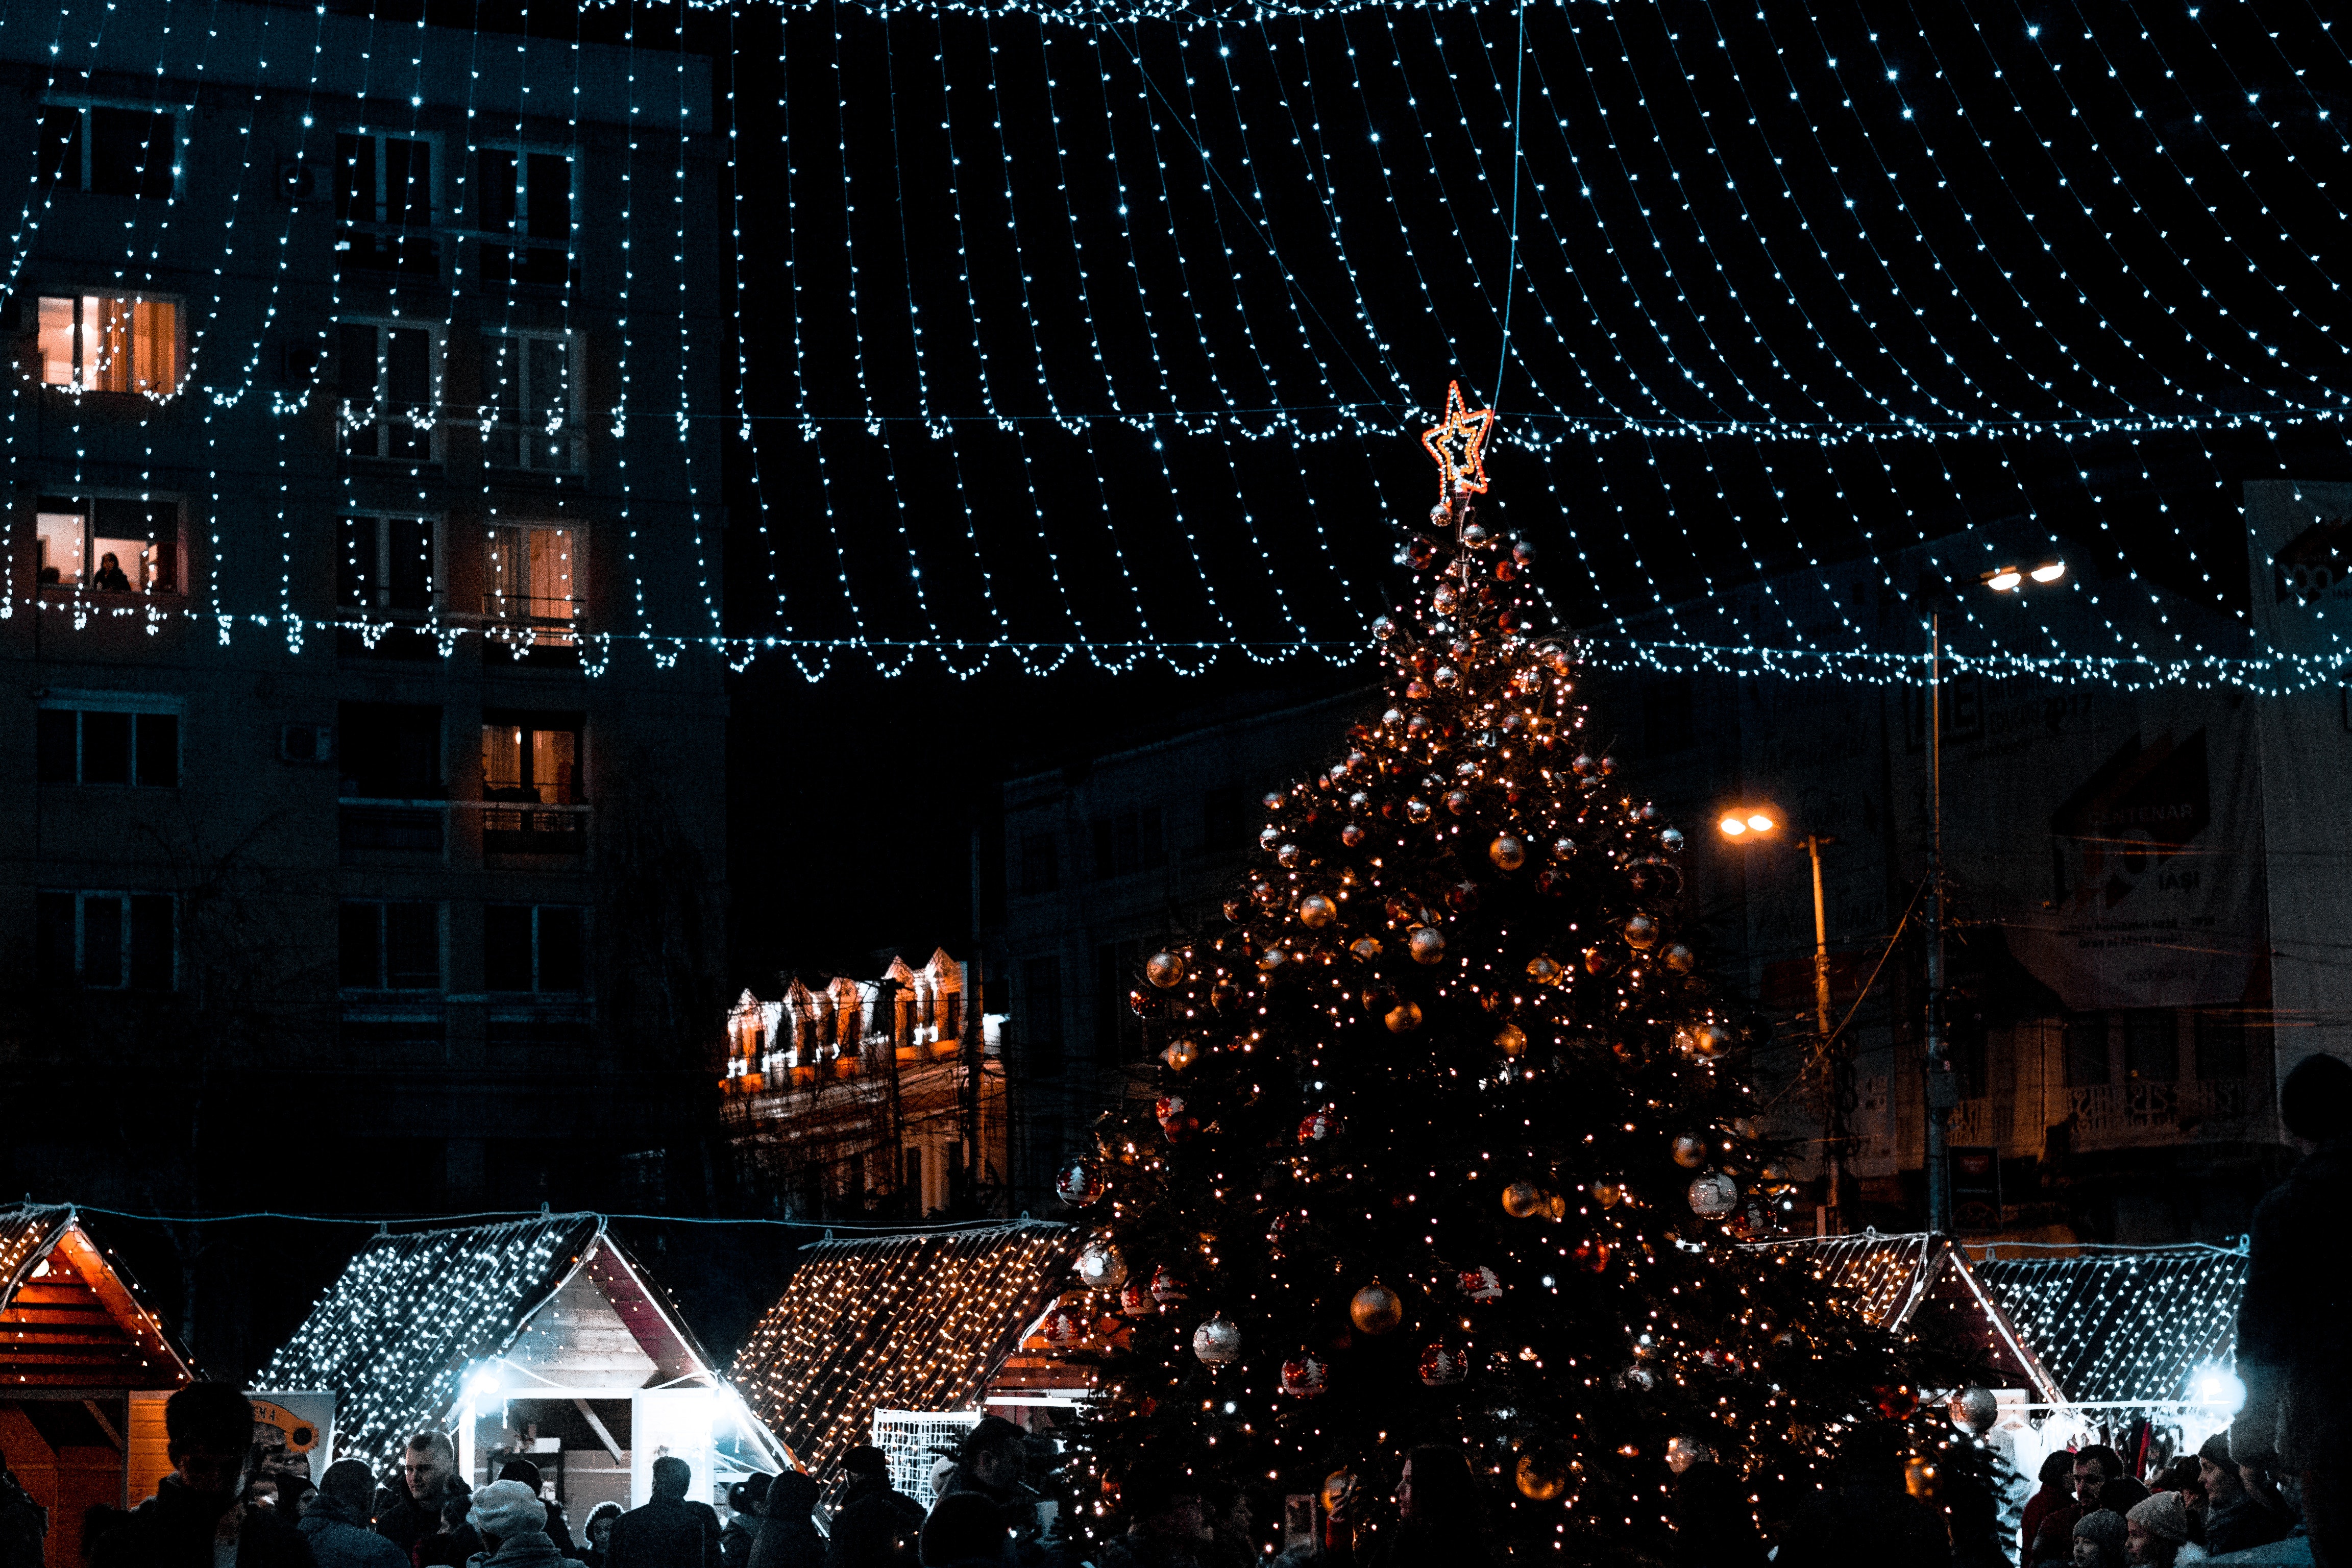
christmas, christmas decoration, christmas lights, night, tree, light, landmark, lighting, urban area, sky, metropolitan area, christmas tree, metropolis, town, interior design, architecture, winter, electricity, midnight, christmas eve, city, event, fete, darkness, fir, holiday, pine family, plant, light fixture, street light, tradition, christmas ornament, world, tourist attraction, evening, pine